Alte Pinakothek

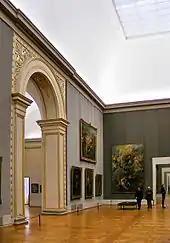
Room IX

After the reunion of Bavaria and the Electorate of the Palatinate in 1777, the galleries of Mannheim, Düsseldorf and Zweibrücken were moved to Munich, in part to protect the collections during the wars which followed the French revolution. Even though 72 paintings including "The Battle of Alexander at Issus" were taken to Paris in 1800 by the invading armies of Napoleon I (1769–1821), who was a noted admirer of Alexander the Great. The Louvre held it until 1804, when Napoleon declared himself Emperor of France and took it for his own use. When the Prussians captured the Château de Saint-Cloud in 1814 as part of the War of the Sixth Coalition, they supposedly found the painting hanging in Napoleon's bathroom. Most of the paintings have not been returned.